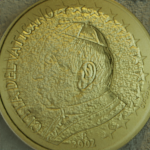
Coin value: 50cents
Country: va
Edition: 2002